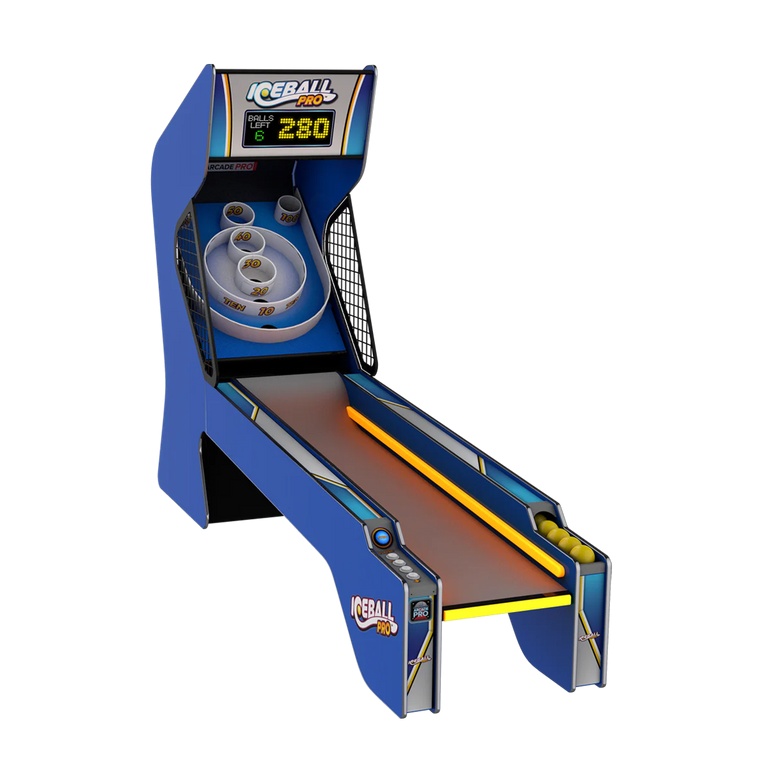
ICE Ball Pro Home Alley Roller
Brand: ICE
ICE Ball Pro Home Alley Roller ICE Ball Pro is the new standard for Alley Rollers, featuring over 50 enhancements over the arcade classic. The game has been fully updated, making it suitable for players of all ages and the ideal complement to your home arcade. ICE combined its 40 years of game development and manufacturing expertise with a classic game to create an instant classic. LEDs are included as standard, making the ICE Ball Pro stand out in any room. In the never-before-seen competitive ICE Ball, play with up to four people. With three distinct cabinet colors to choose from, this game will look great in any game room! Distinct display and cork colors are available with these different color options! The multicolor synchronized LED lighting on every inch of the alley in ICE Ball Pro creates an incredible light show in your home arcade. User Manual Features: New gameplay modes for endless hours of fun! Sleek design - built to last for years to come Synchronized multicolor LED lighting effects Gameplay Modes: Arcade Game Mode: The classic alley roller game – throw 9 balls – score as many points as possible. Score the high score for ultimate bragging rights. Time Bonus Game Mode: Throw fast to score more points, with the “Time Bonus”. Balance the accuracy of the throw with the speed to score the highest amount of points possible. Cricket Game Mode: Bringing the classic dartboard game to ICE Ball Pro. This competitive game has players hit each hole three times. First to hit every hole three times wins! First To Zero Game Mode: Compete to get to zero first. For every ball thrown it subtracts from the score. First player to 0 wins. Combo Bonus Game Mode: Hit the same pocket multiple times in a row to win bonus multipliers. Accuracy is key in this ICE Ball Pro classic game. Specifications: Weight: 350 pounds Master Dimensions: 120.00 in X 30.00 in X 80.00 in Shipping weight: 468 pounds Shipping Dimensions: 90" L x 33" W x 63"H Shipping: on 2 pallets
Category: Electronics > Arcade Equipment > Skee-Ball Machines